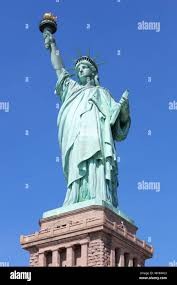
Landmark: Statue of Liberty